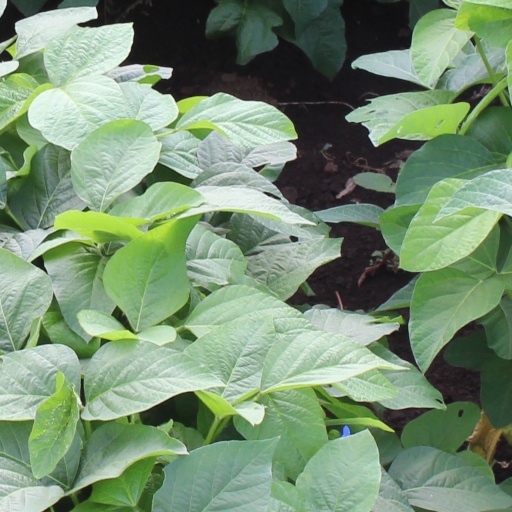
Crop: soybean